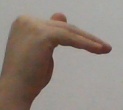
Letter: khaa